Little Thieves, Big Thieves

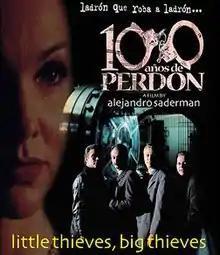

Little Thieves, Big Thieves is a 1998 Venezuelan gangster comedy film directed by Alejandro Saderman. The film premiered at the 1998 Toronto International Film Festival and went on to screen at the 1999 Sundance Film Festival.